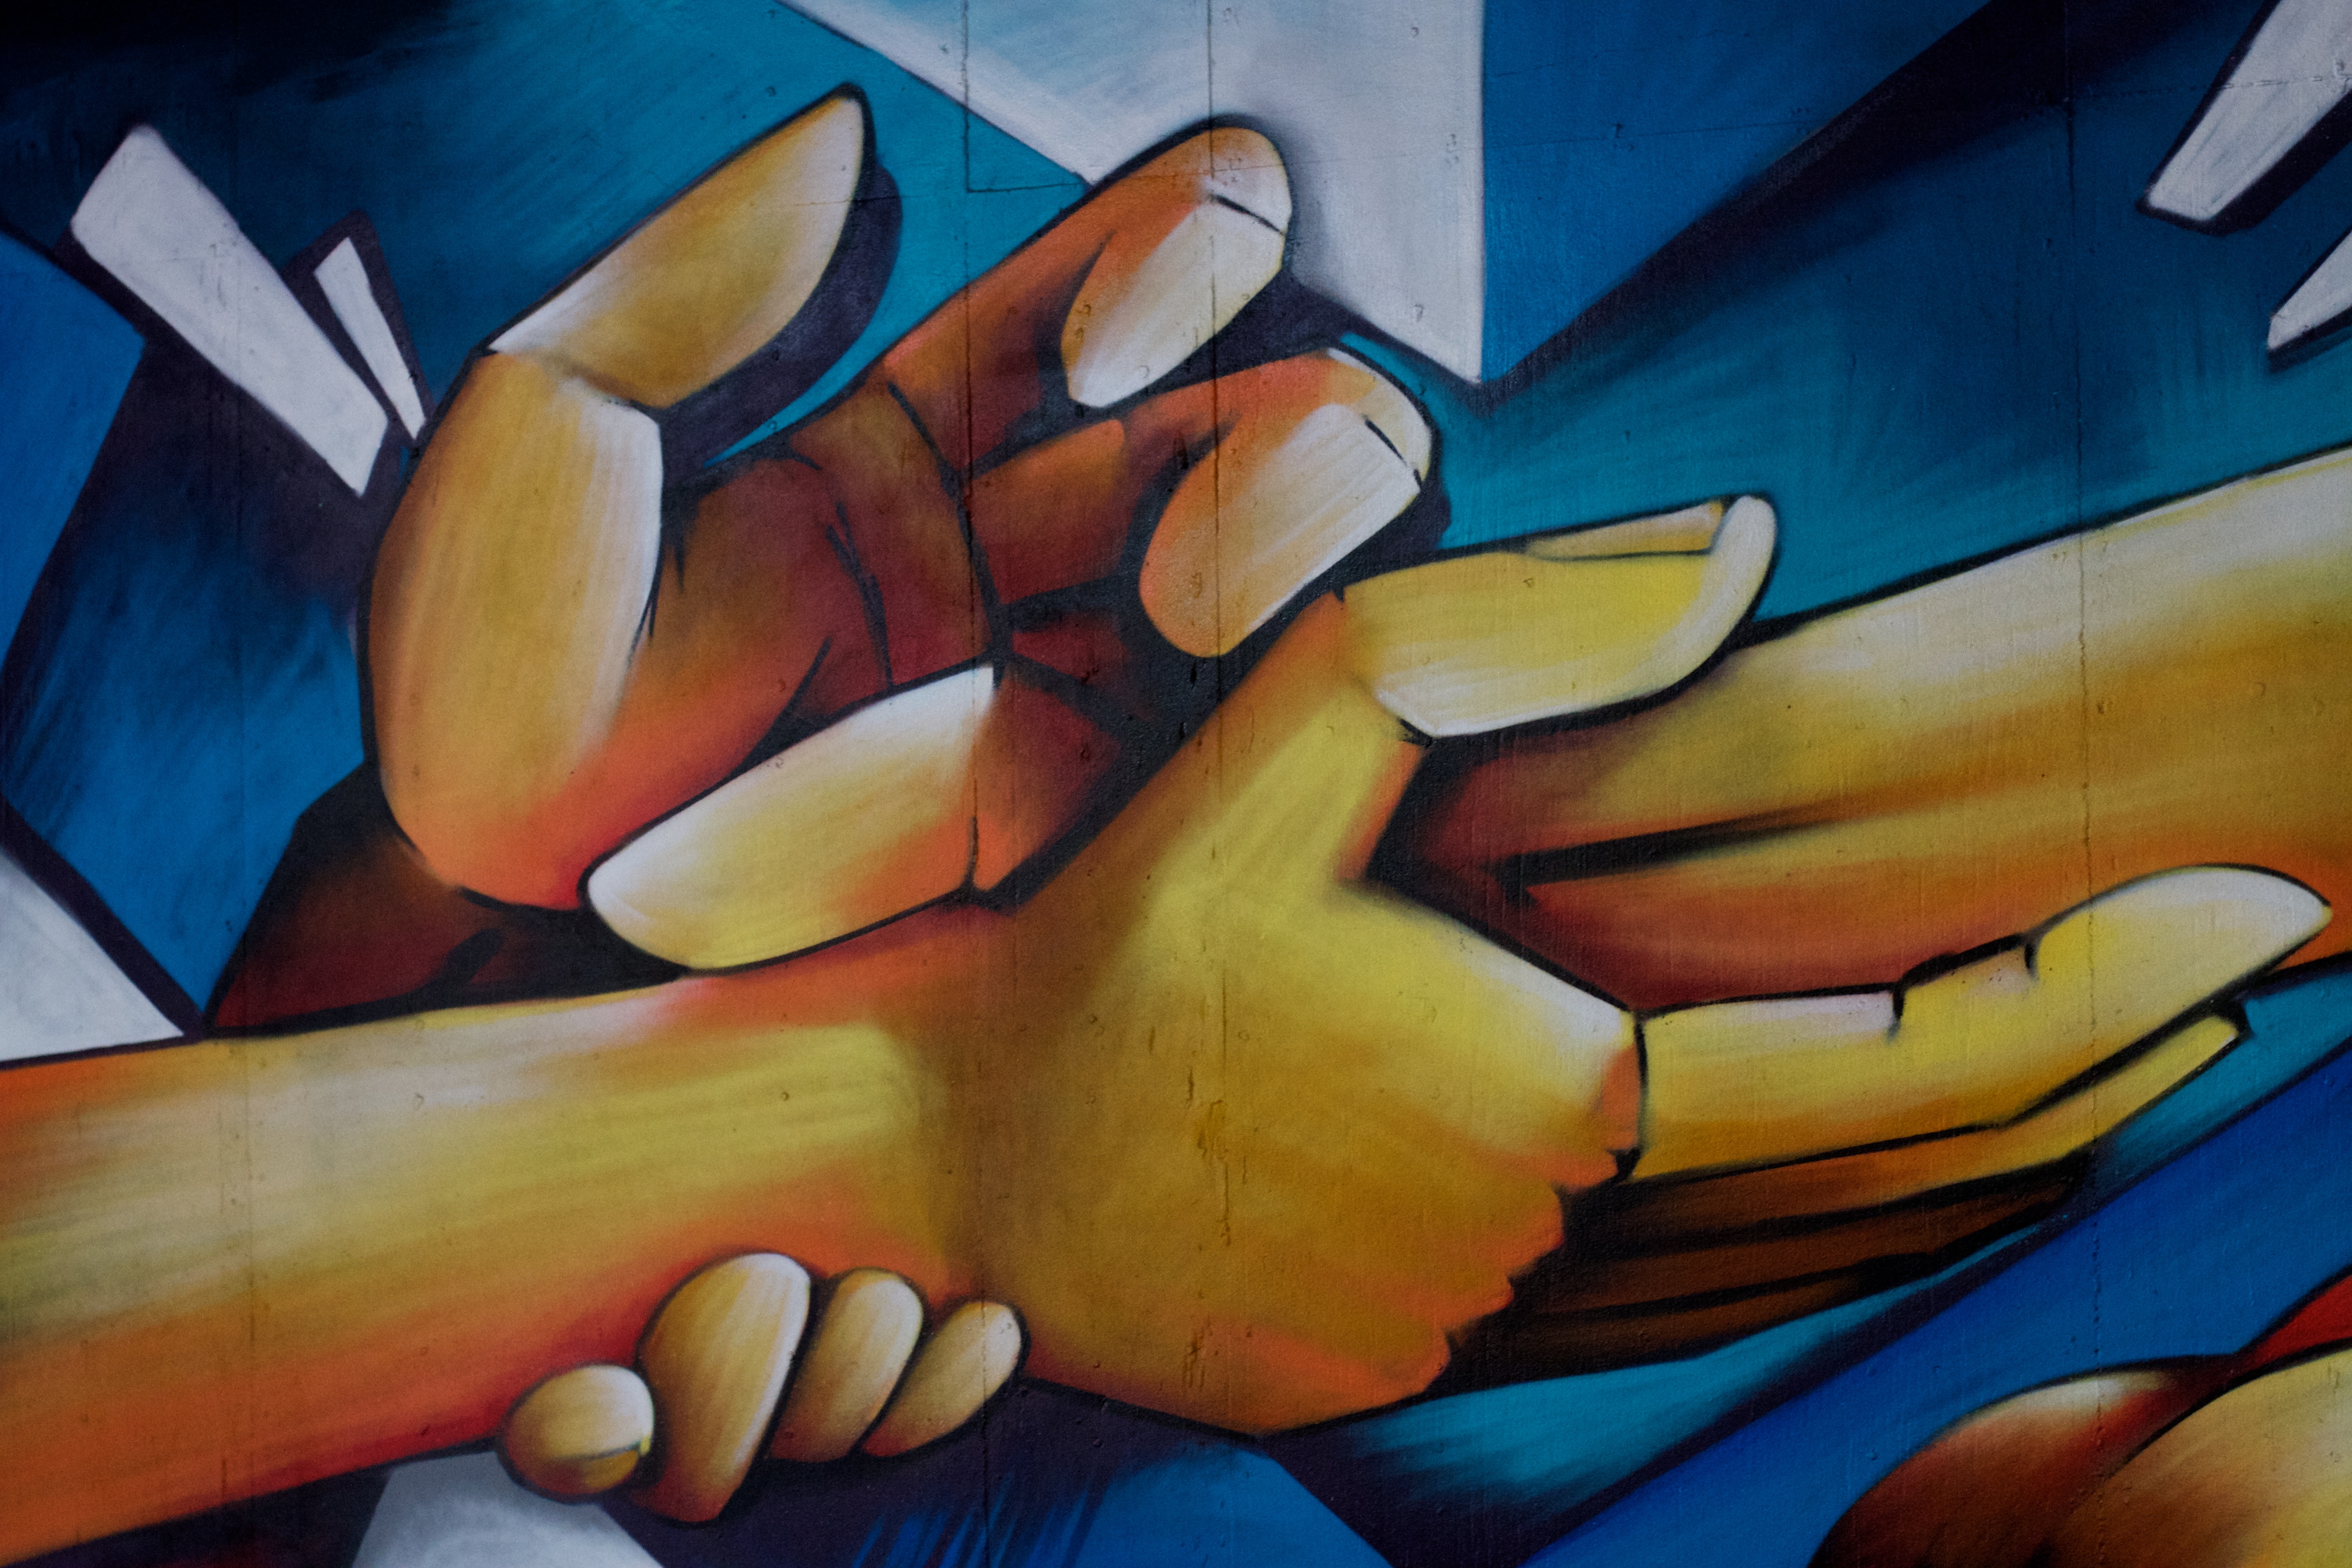
hand, color, painting, art, illustration, mural, modern art, acrylic paint